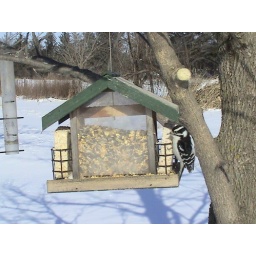
A female downy woodpecker at some of the suet in bird feeder